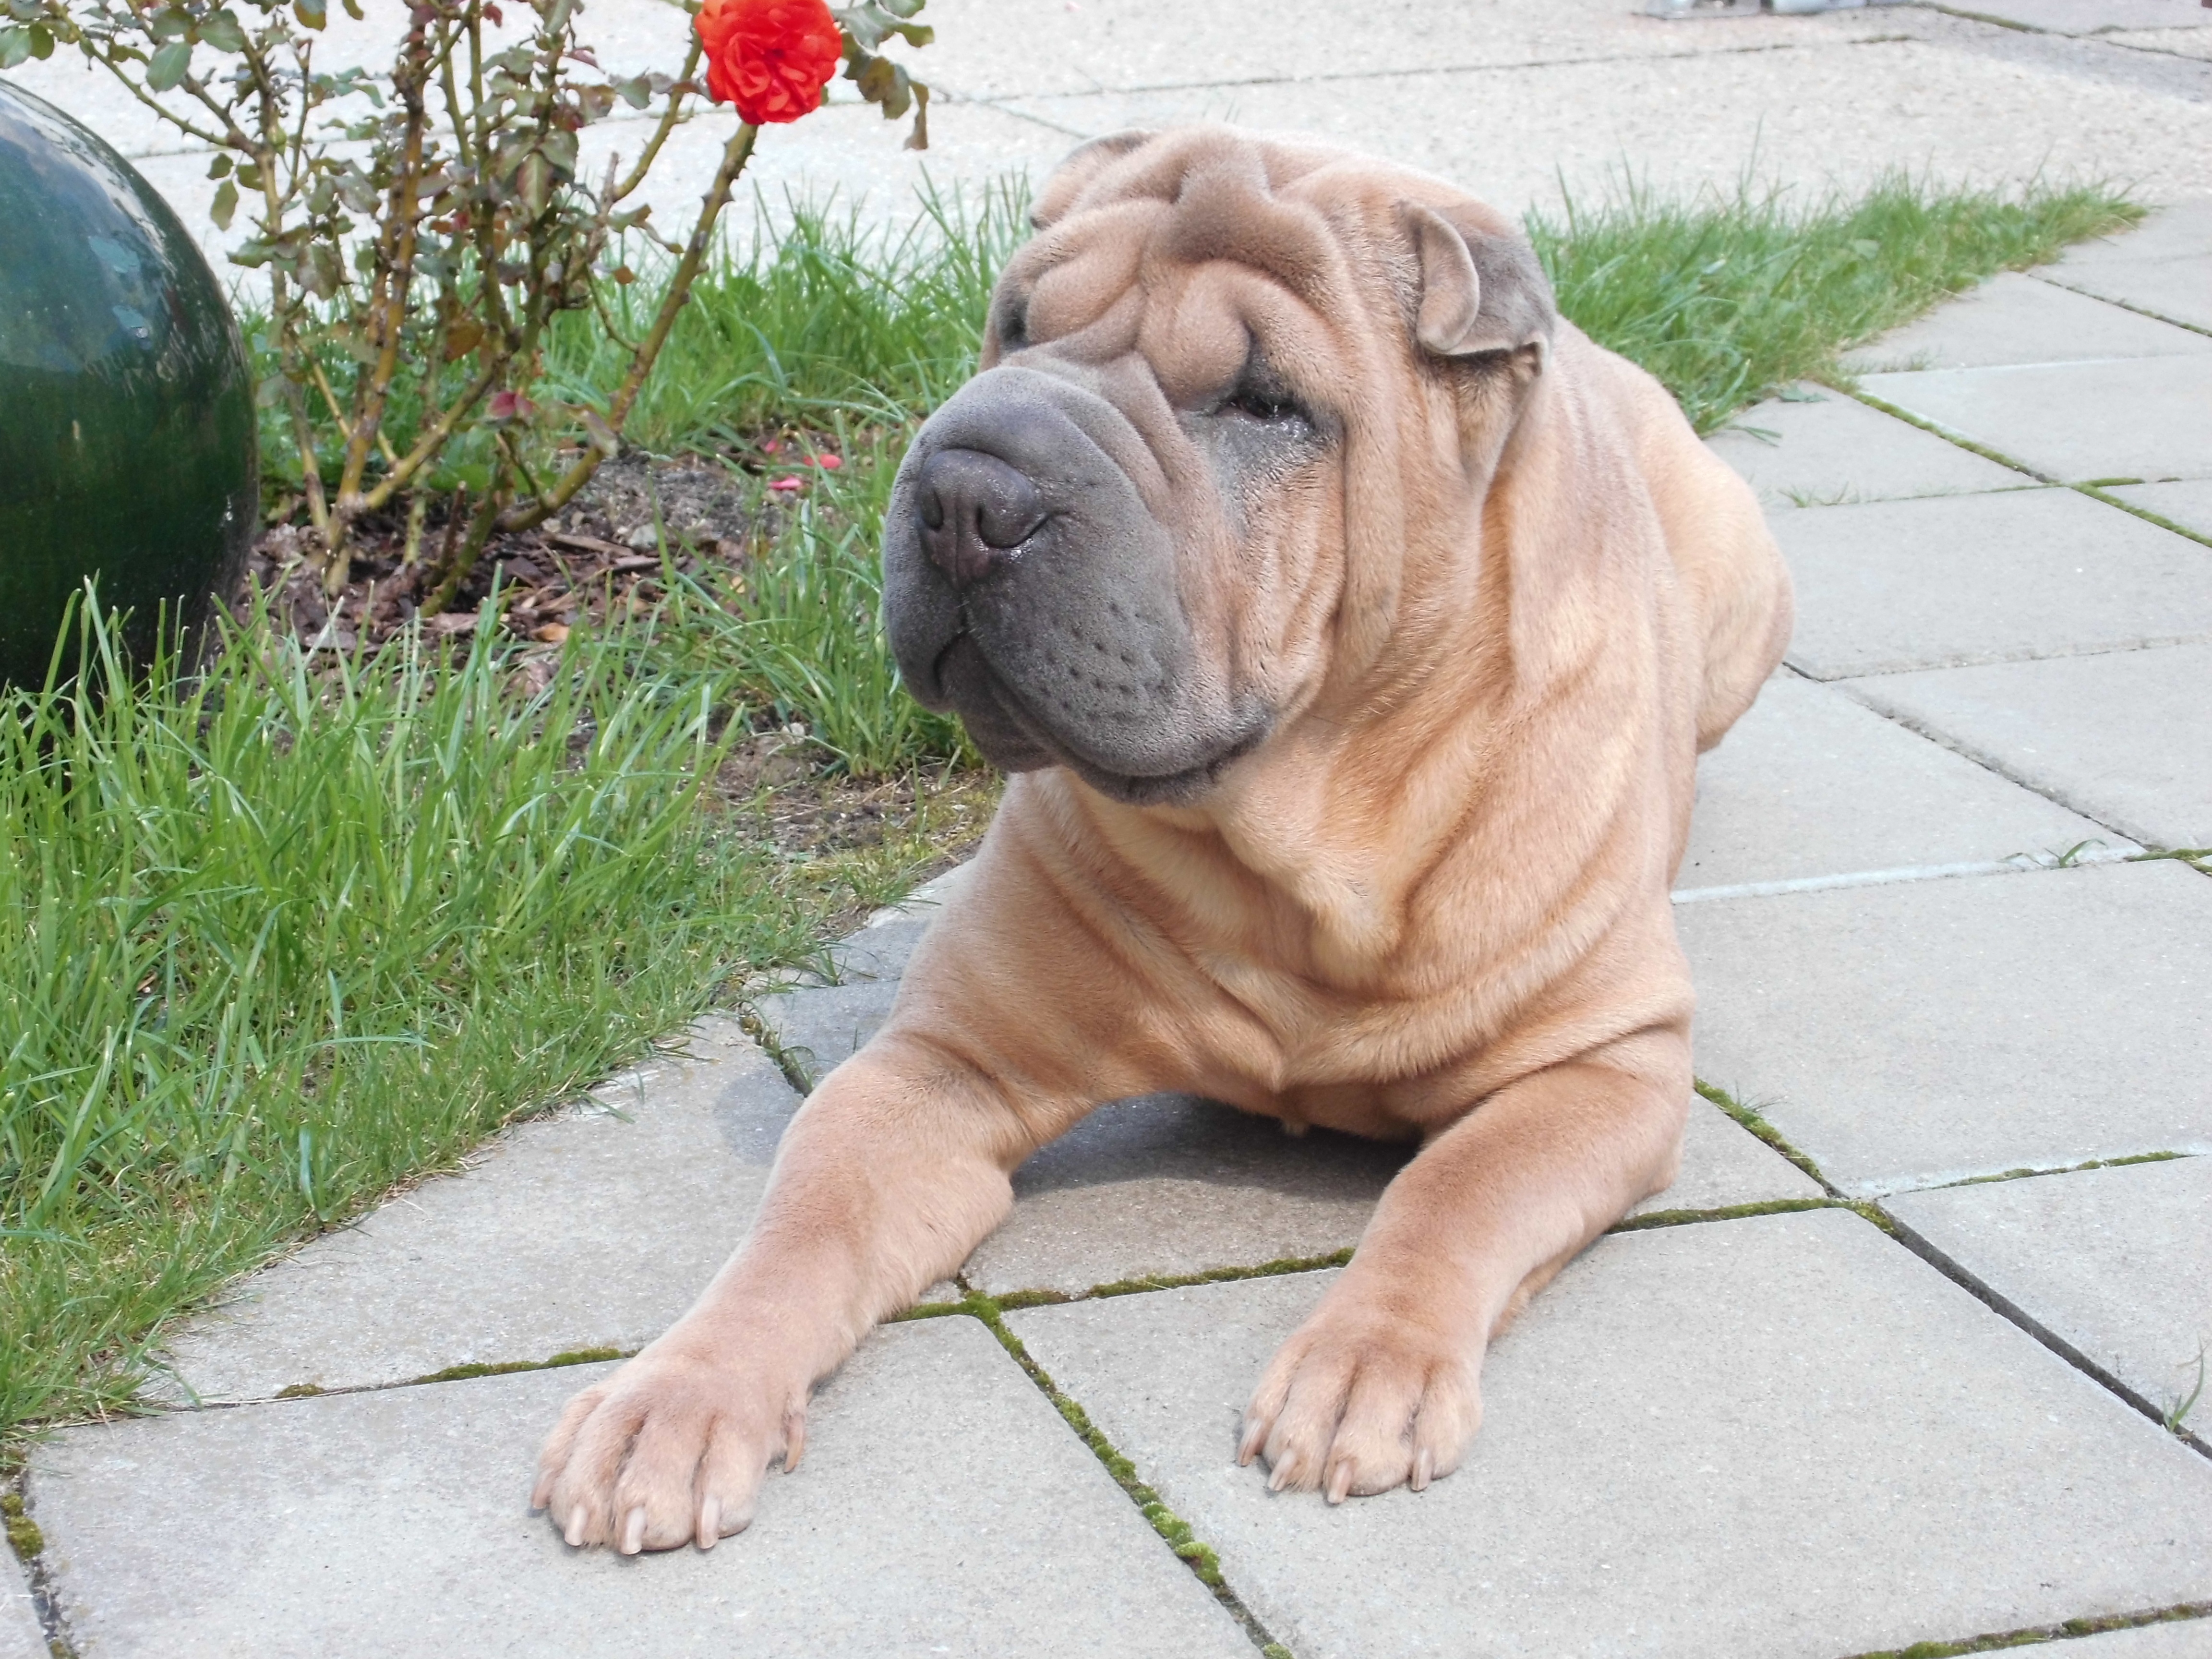
dog, chinese, mammal, vertebrate, dog breed, breed, guard dog, wrinkle dog, shar pei, bullmastiff, dogue de bordeaux, dog like mammal, carnivoran, dog breed group